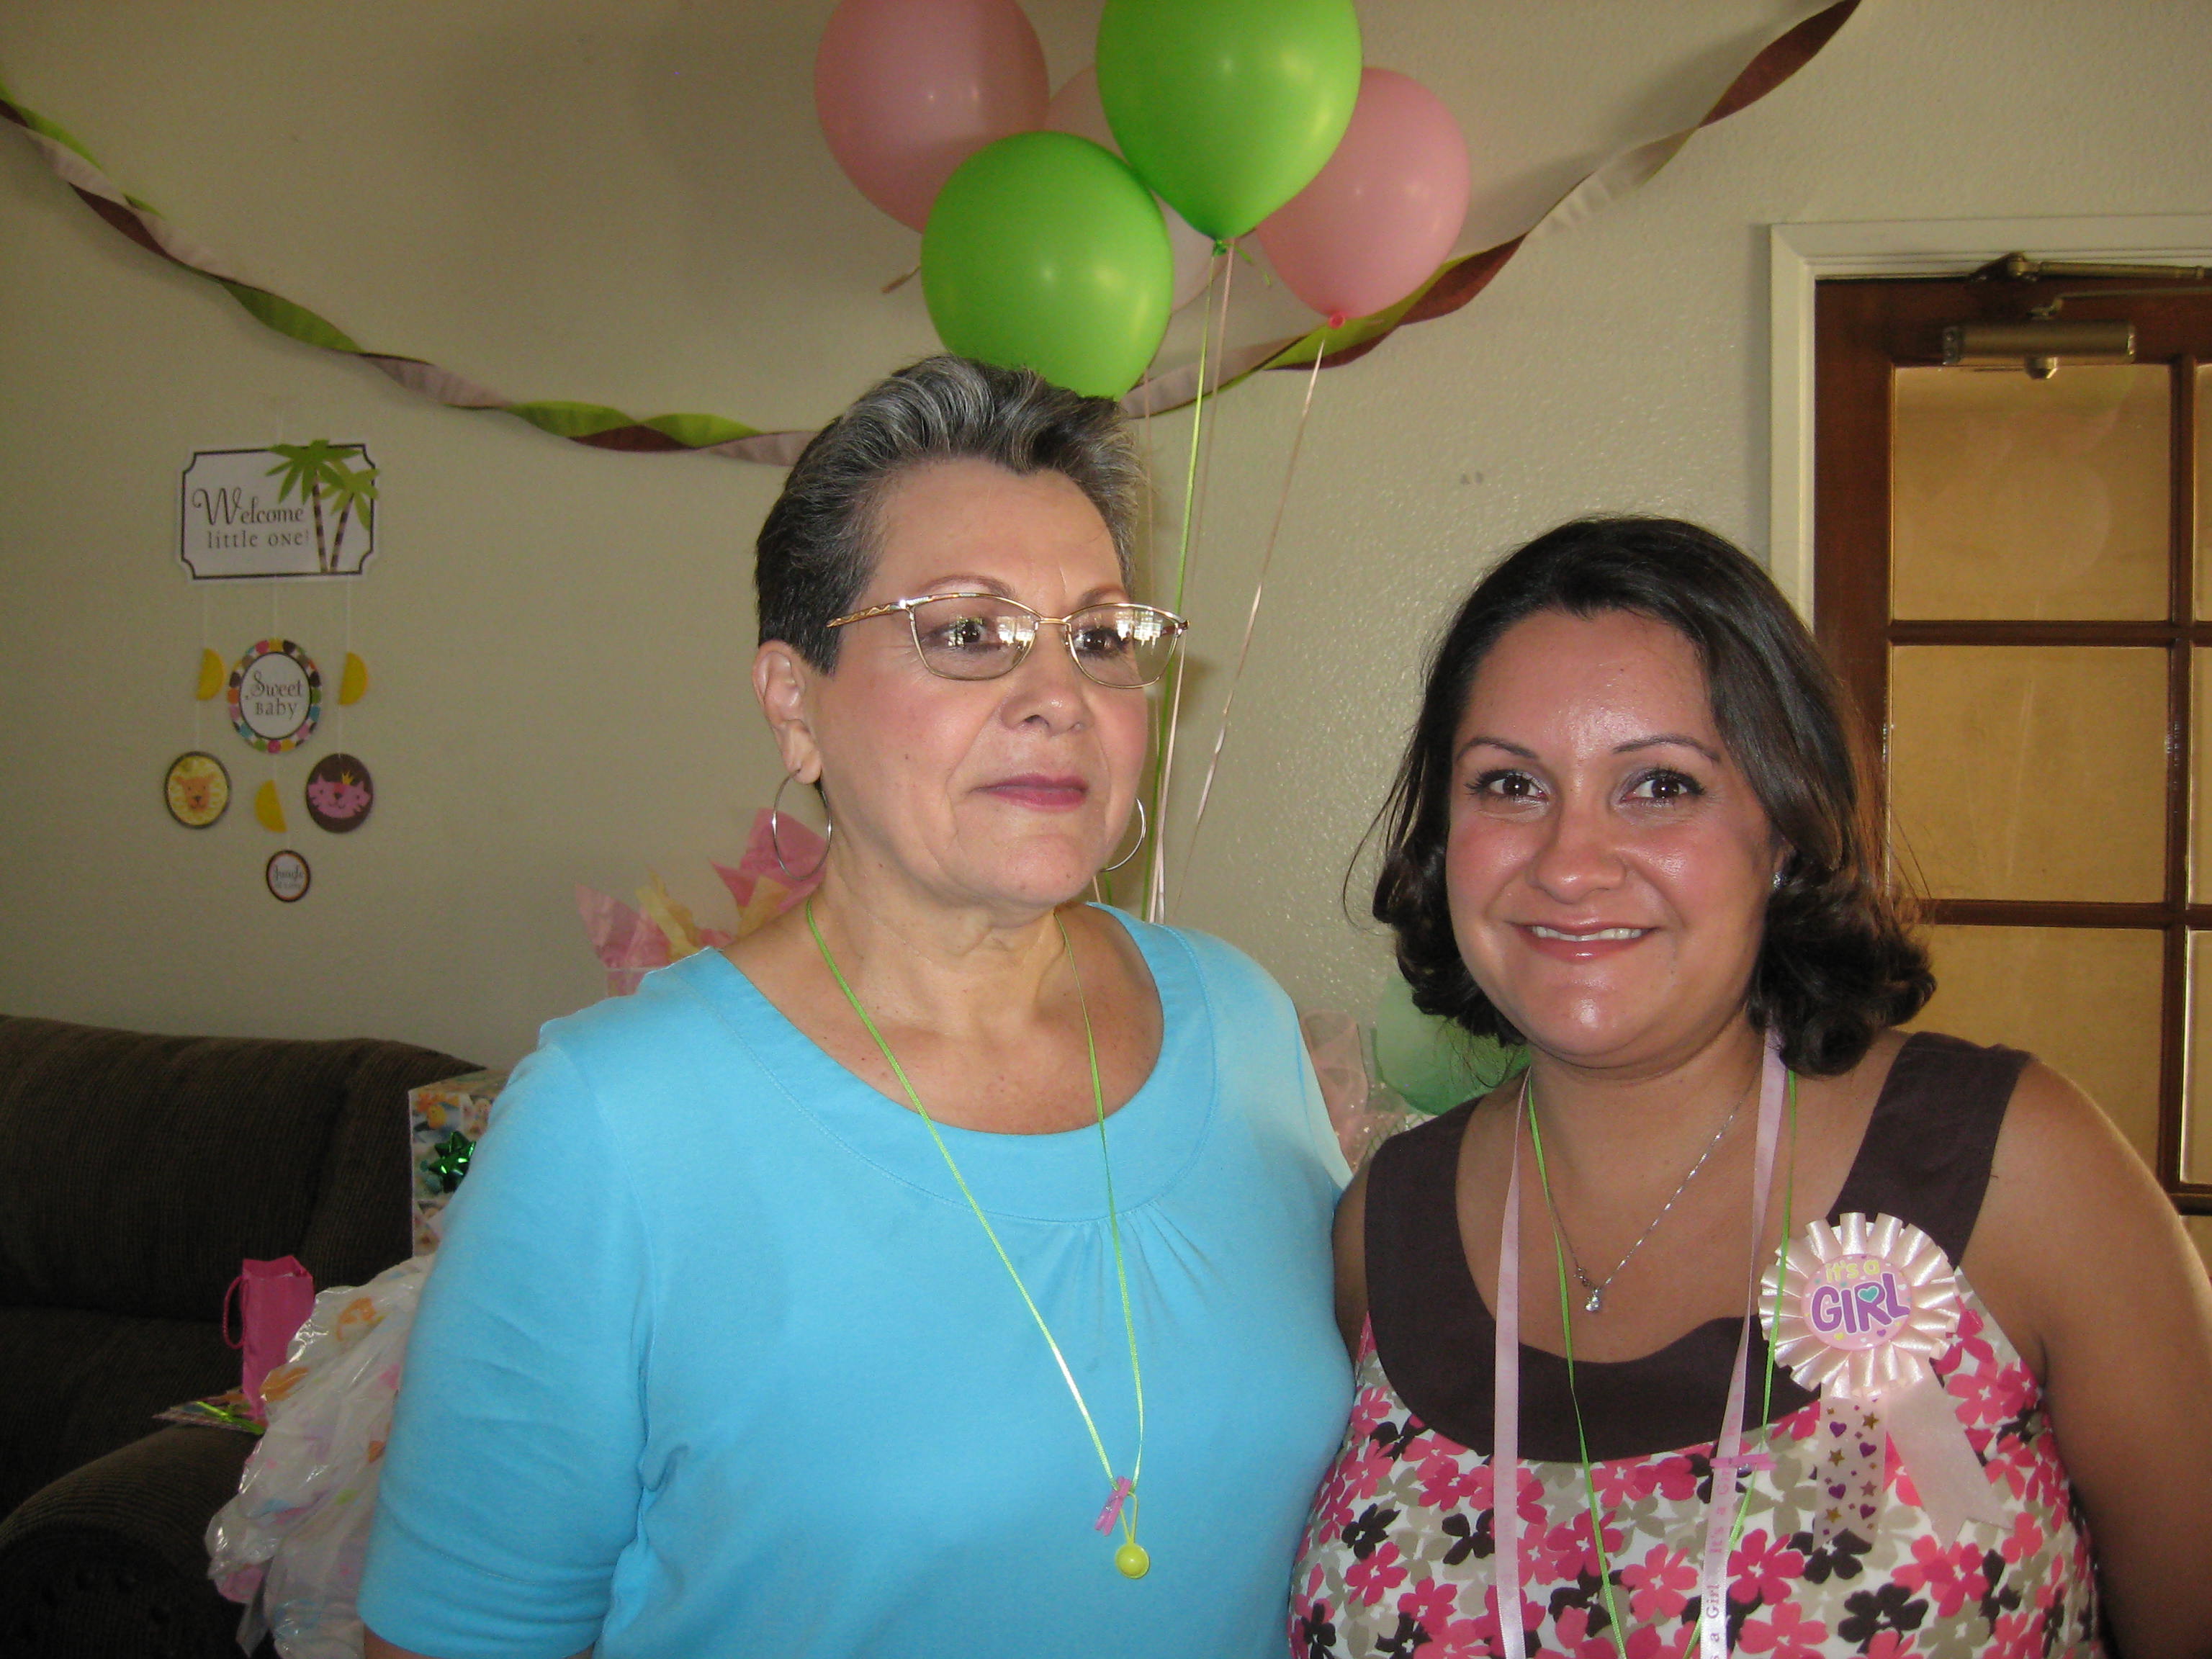
people, girl, pink, baby, family, creativecommons, fun, mother, women, party, pregnant, day, birthday, shower, baloons, expectant